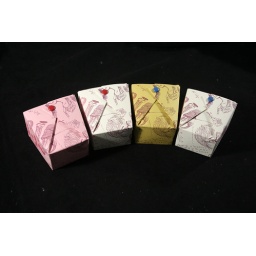
Bandana by Trillian.Hand printed boxes and fabric, which was cut and sewn into bandanas.Silk screen on fabric and paper.2010.